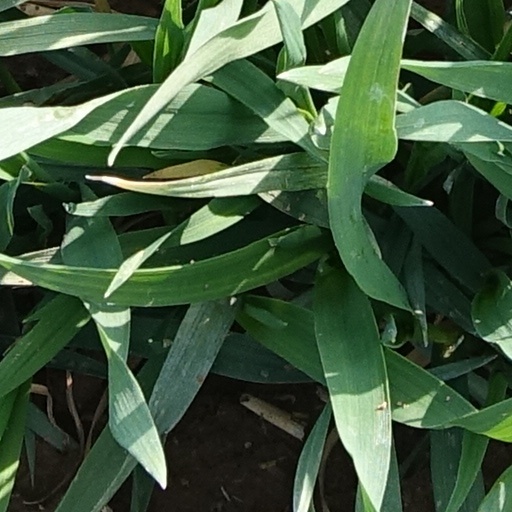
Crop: wheat